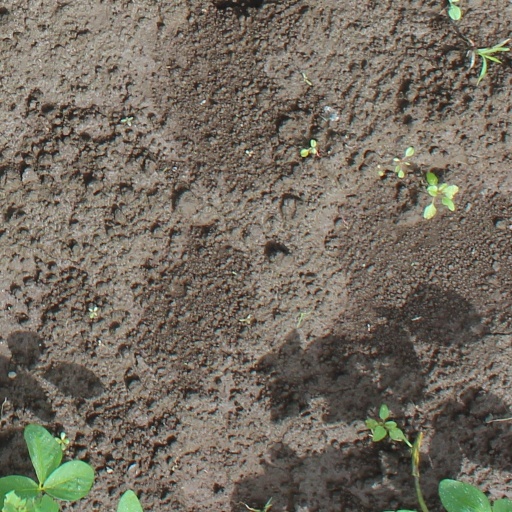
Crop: soybean